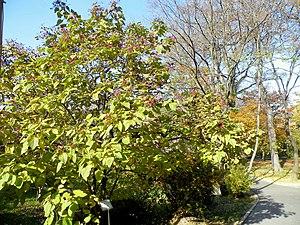
L’arbre du clergé ou clérodendron de Chine est un petit arbre ou un arbuste au port étalé et à feuilles caduques de la famille des Verbénacées, originaire d’Asie orientale. Il est planté comme plante ornementale pour le parfum de ses fleurs et la beauté de ses fruits. Il est utilisé par les médecines traditionnelles chinoise et indienne.